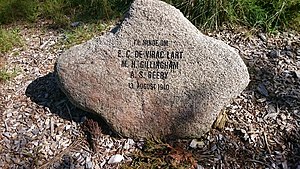
Allierede flyvere
Mindesten over faldne flyvere, jf. tekst
Memorial to airmen, fallen in air battle over Vadum, Aalborg Airbase, Aug. 18 1940
Allierede flyvere fra 2. verdenskrig begravet i Danmark.